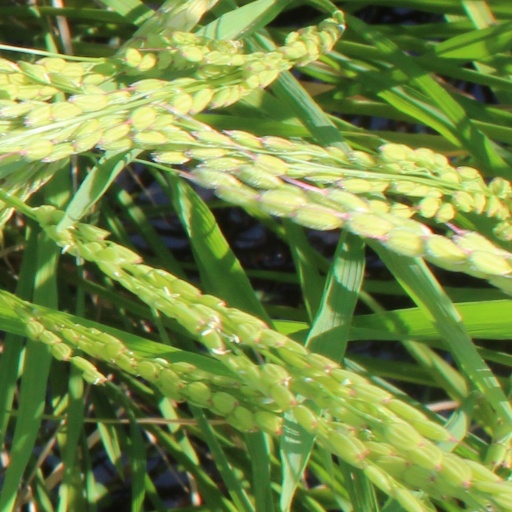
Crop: rice